George VI

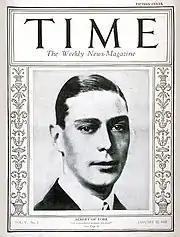
On the cover of "Time", January 1925

In a time when royalty were expected to marry fellow royalty, it was unusual that Albert had a great deal of freedom in choosing a prospective wife. The King brought his son's infatuation with the already-married Australian socialite Lady Loughborough to an end in April 1920 by persuading him to stop seeing her, with the promise of the dukedom of York. That year, Albert met for the first time since childhood Lady Elizabeth Bowes-Lyon, the youngest daughter of the Earl and Countess of Strathmore. He became determined to marry her. Elizabeth rejected his proposal twice, in 1921 and 1922, reportedly because she was reluctant to make the sacrifices necessary to become a member of the royal family. In the words of Lady Strathmore, Albert would be "made or marred" by his choice of wife. After a protracted courtship, Elizabeth agreed to marry him.